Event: Nepal Earthquake
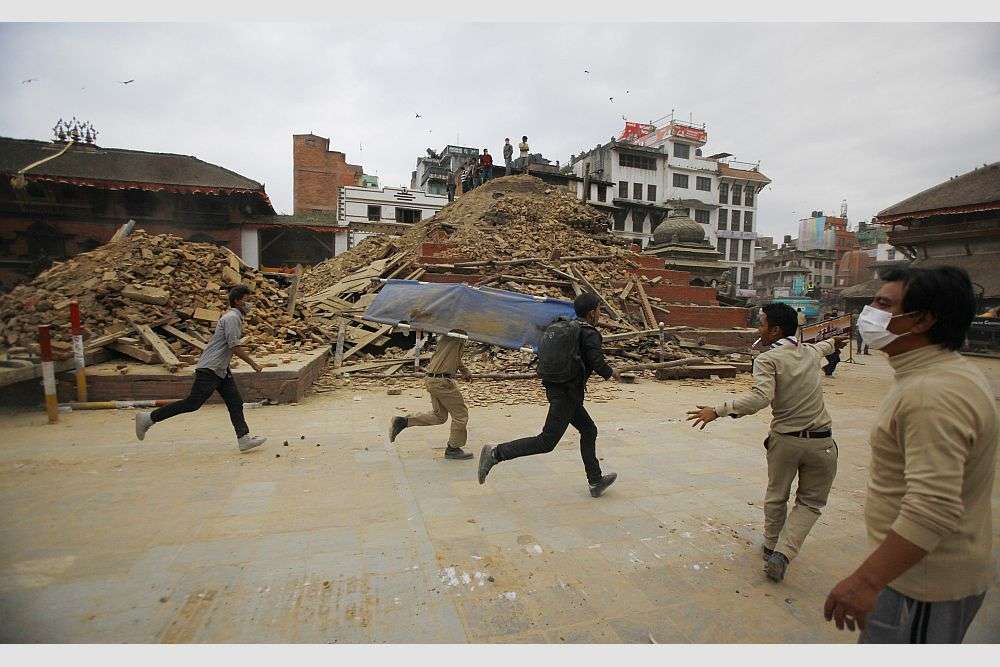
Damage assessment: damage